Rosemary Inn

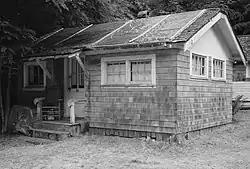

Rosemary Inn is a historic resort located at Barnes Point, on south shore of Lake Crescent, about southwest of Port Angeles, in Olympic National Park. The Rosemary Inn historic district comprises a area and encompasses several historical structures built between 1914 and the mid-1930s.